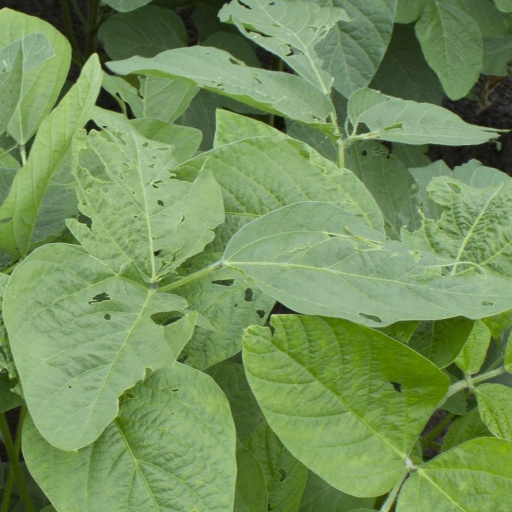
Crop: soybean